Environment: real
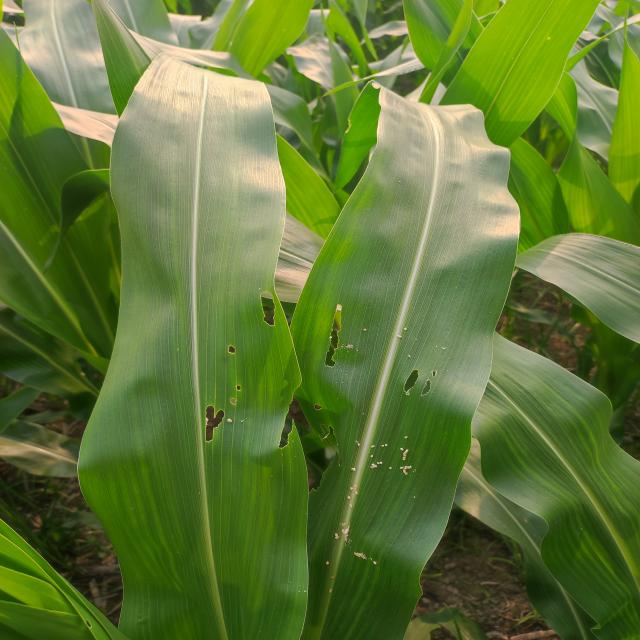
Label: fall_armyworm